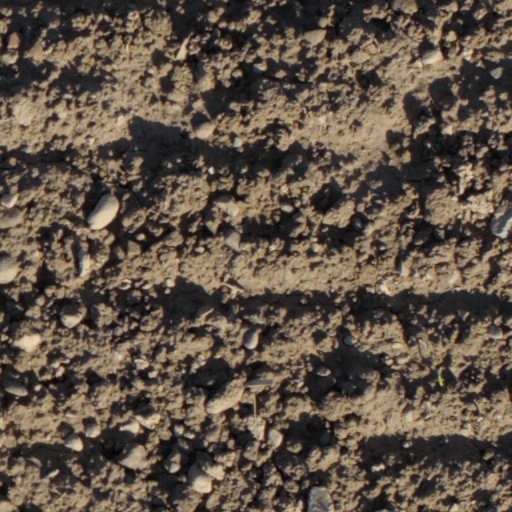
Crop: wheat